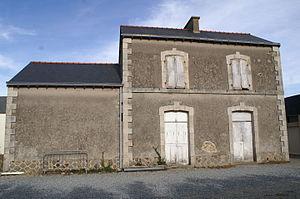
L'ancien bâtiment de la gare de Surzur.
La liste des gares du Morbihan recense de manière exhaustive les gares ferroviaires et haltes ferroviaires situées dans le département français du Morbihan. Les lignes sur lesquelles elles sont situées et leurs années d'ouverture, ainsi que, le cas échéant, leur année de fermeture, sont également précisées.